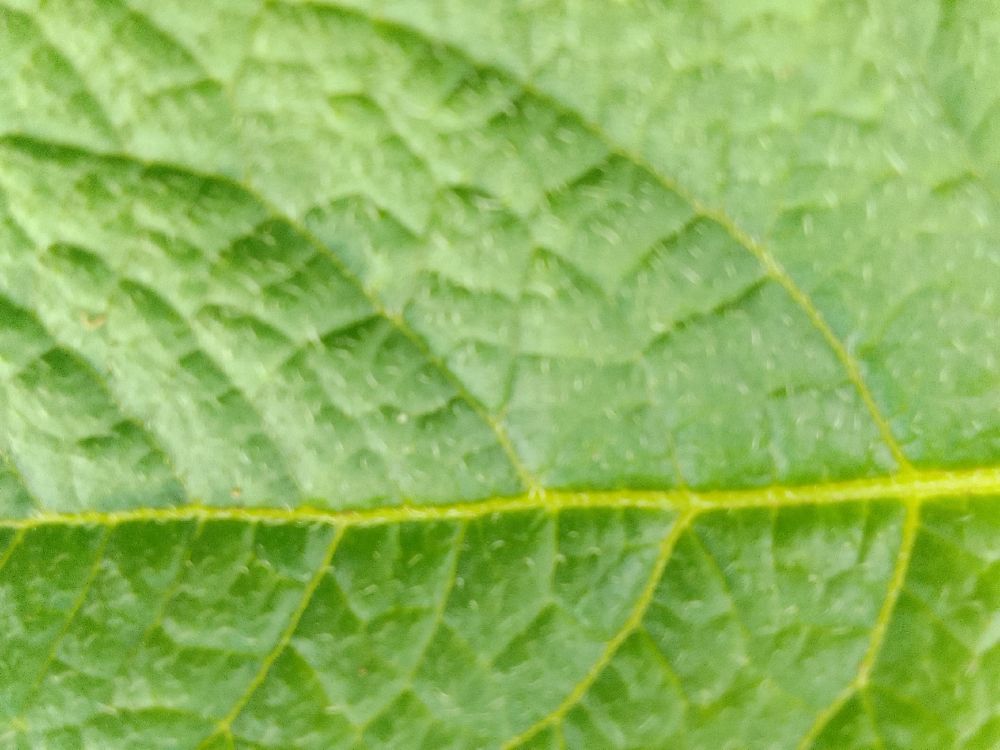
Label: Healthy